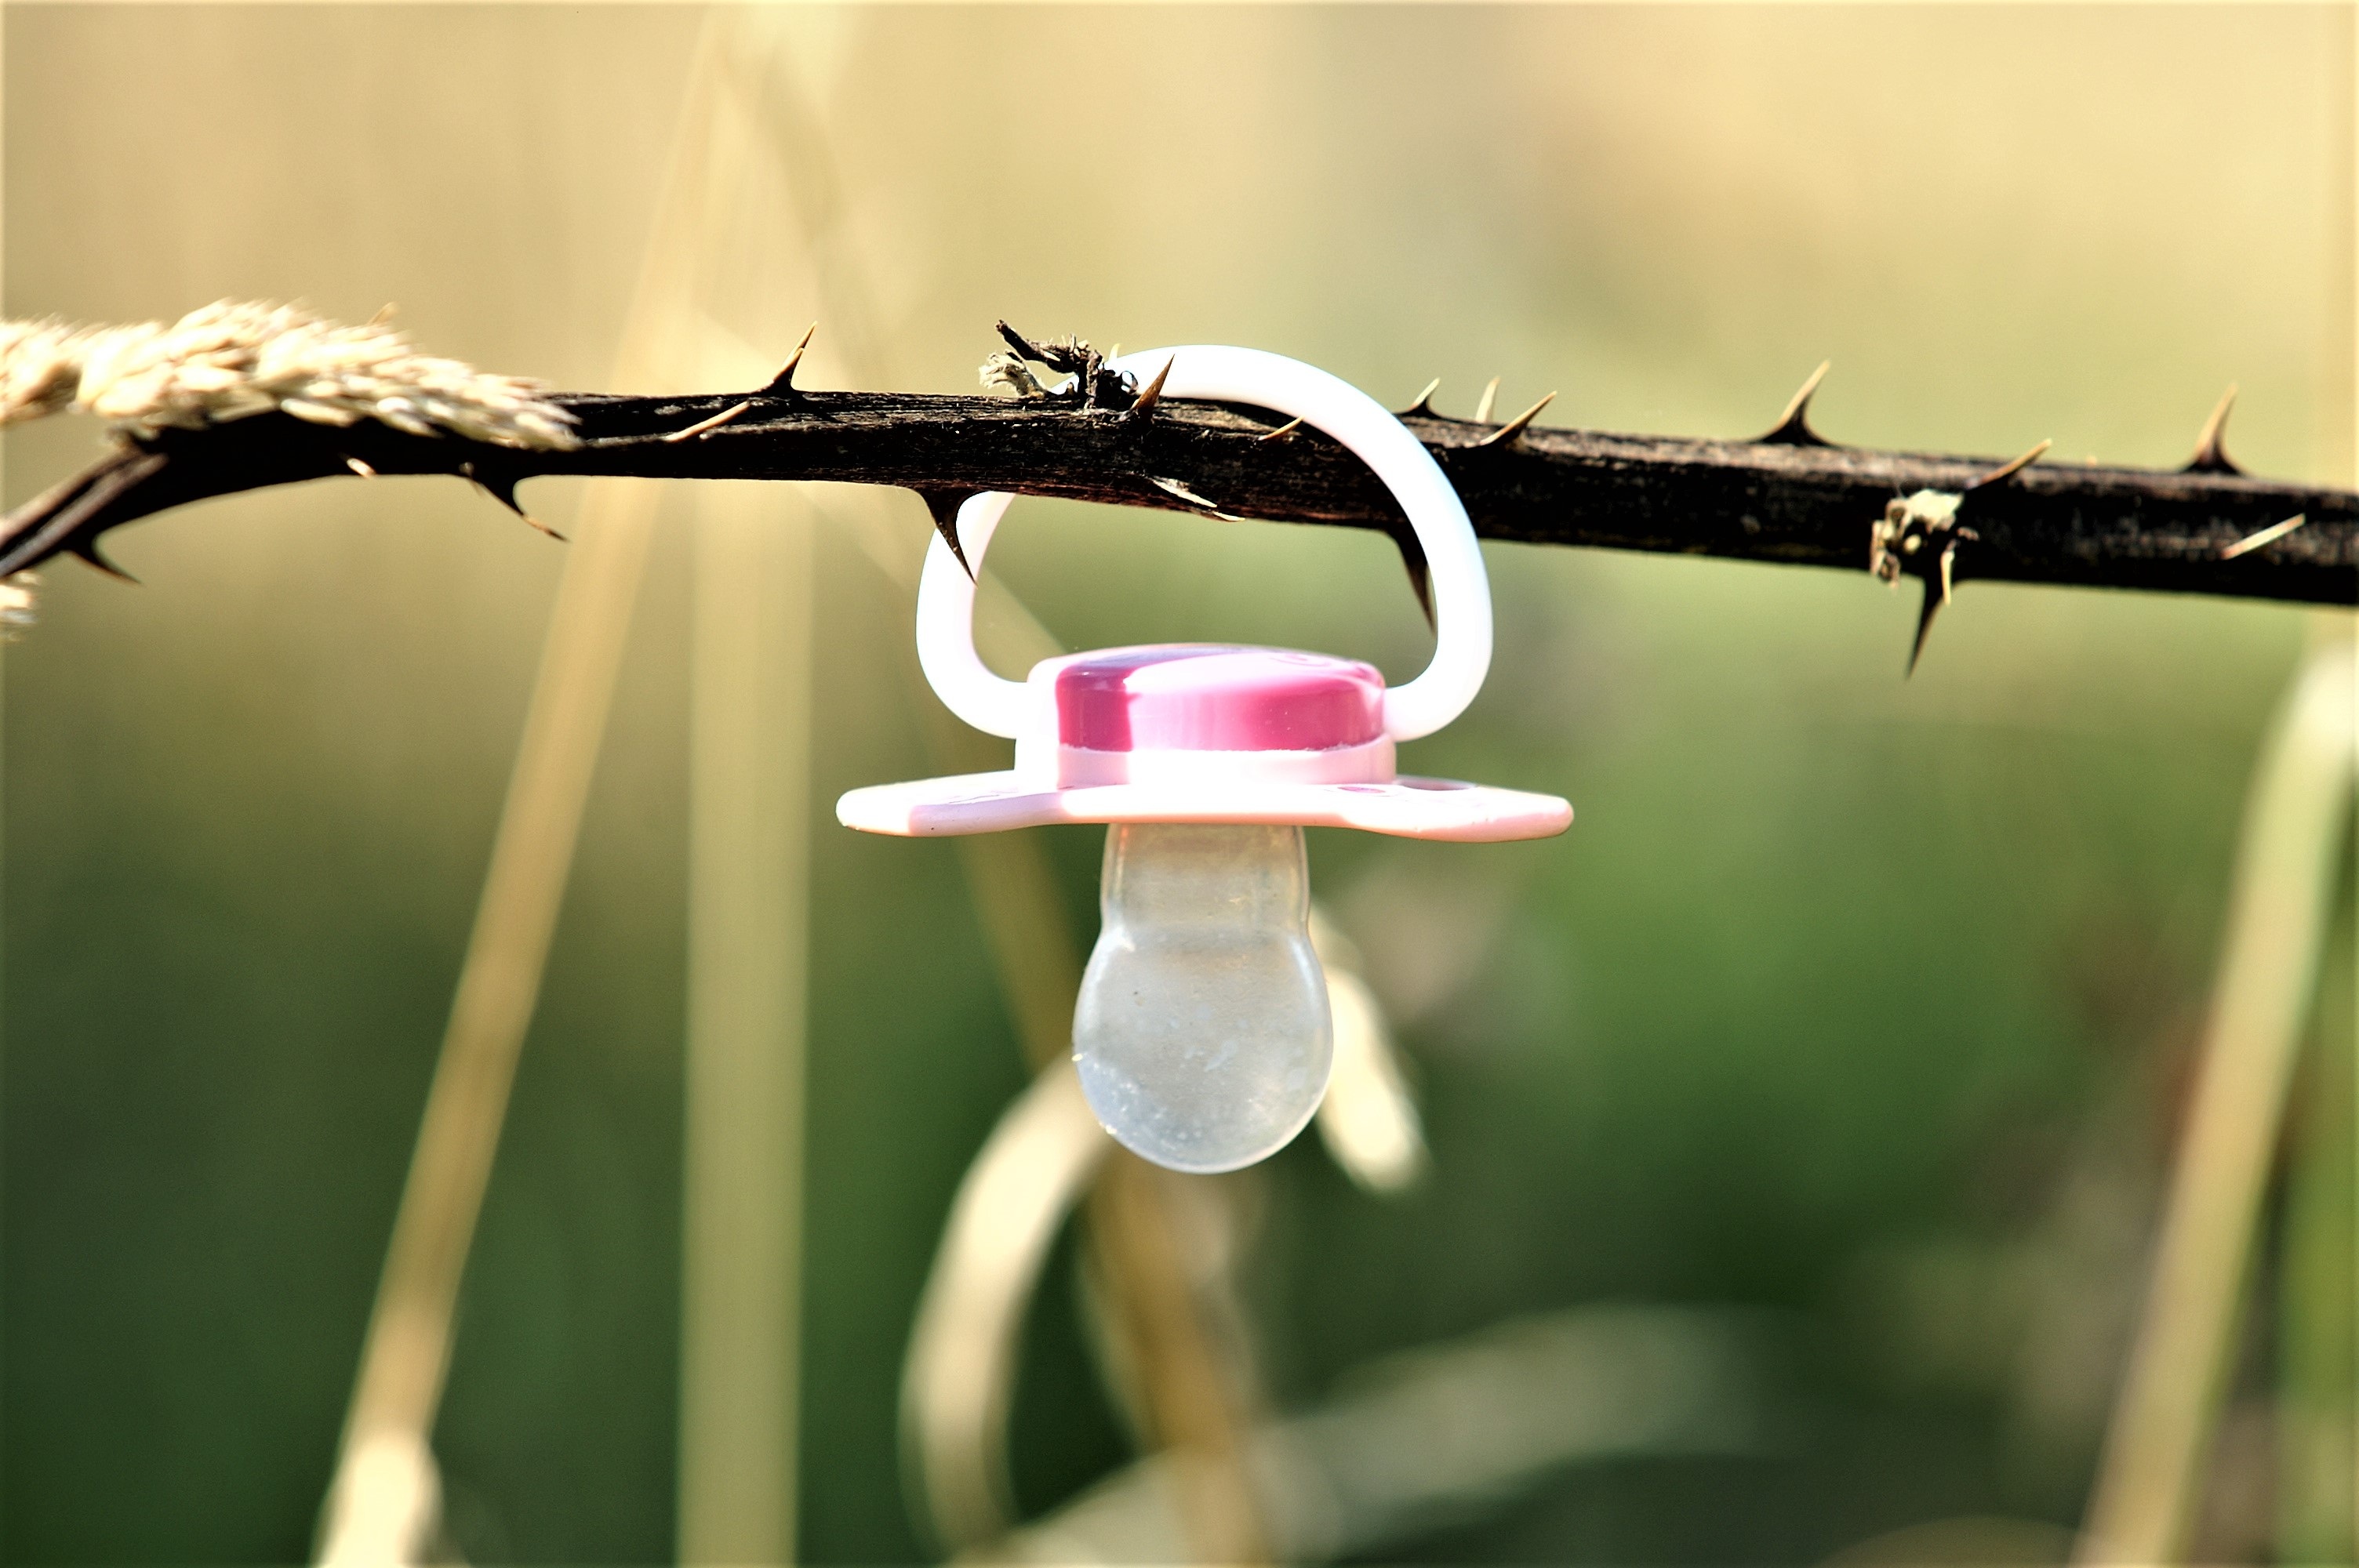
nature, grass, branch, plant, plastic, flower, baby, lollipop, macro photography, pacifier, nuggi